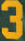
Number: 3